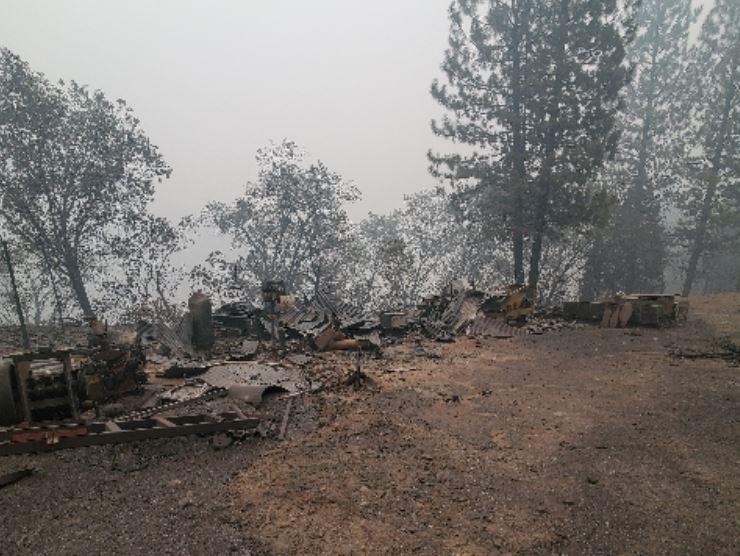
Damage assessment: destroyed